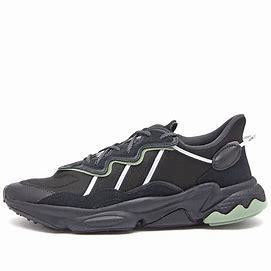
Brand: adidas
Model: Ozweego Athletic